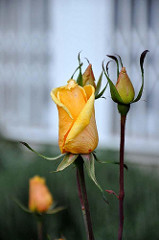
Flower: rose